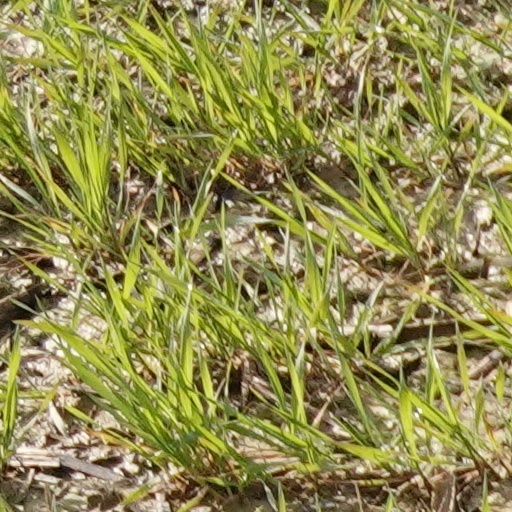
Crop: wheat